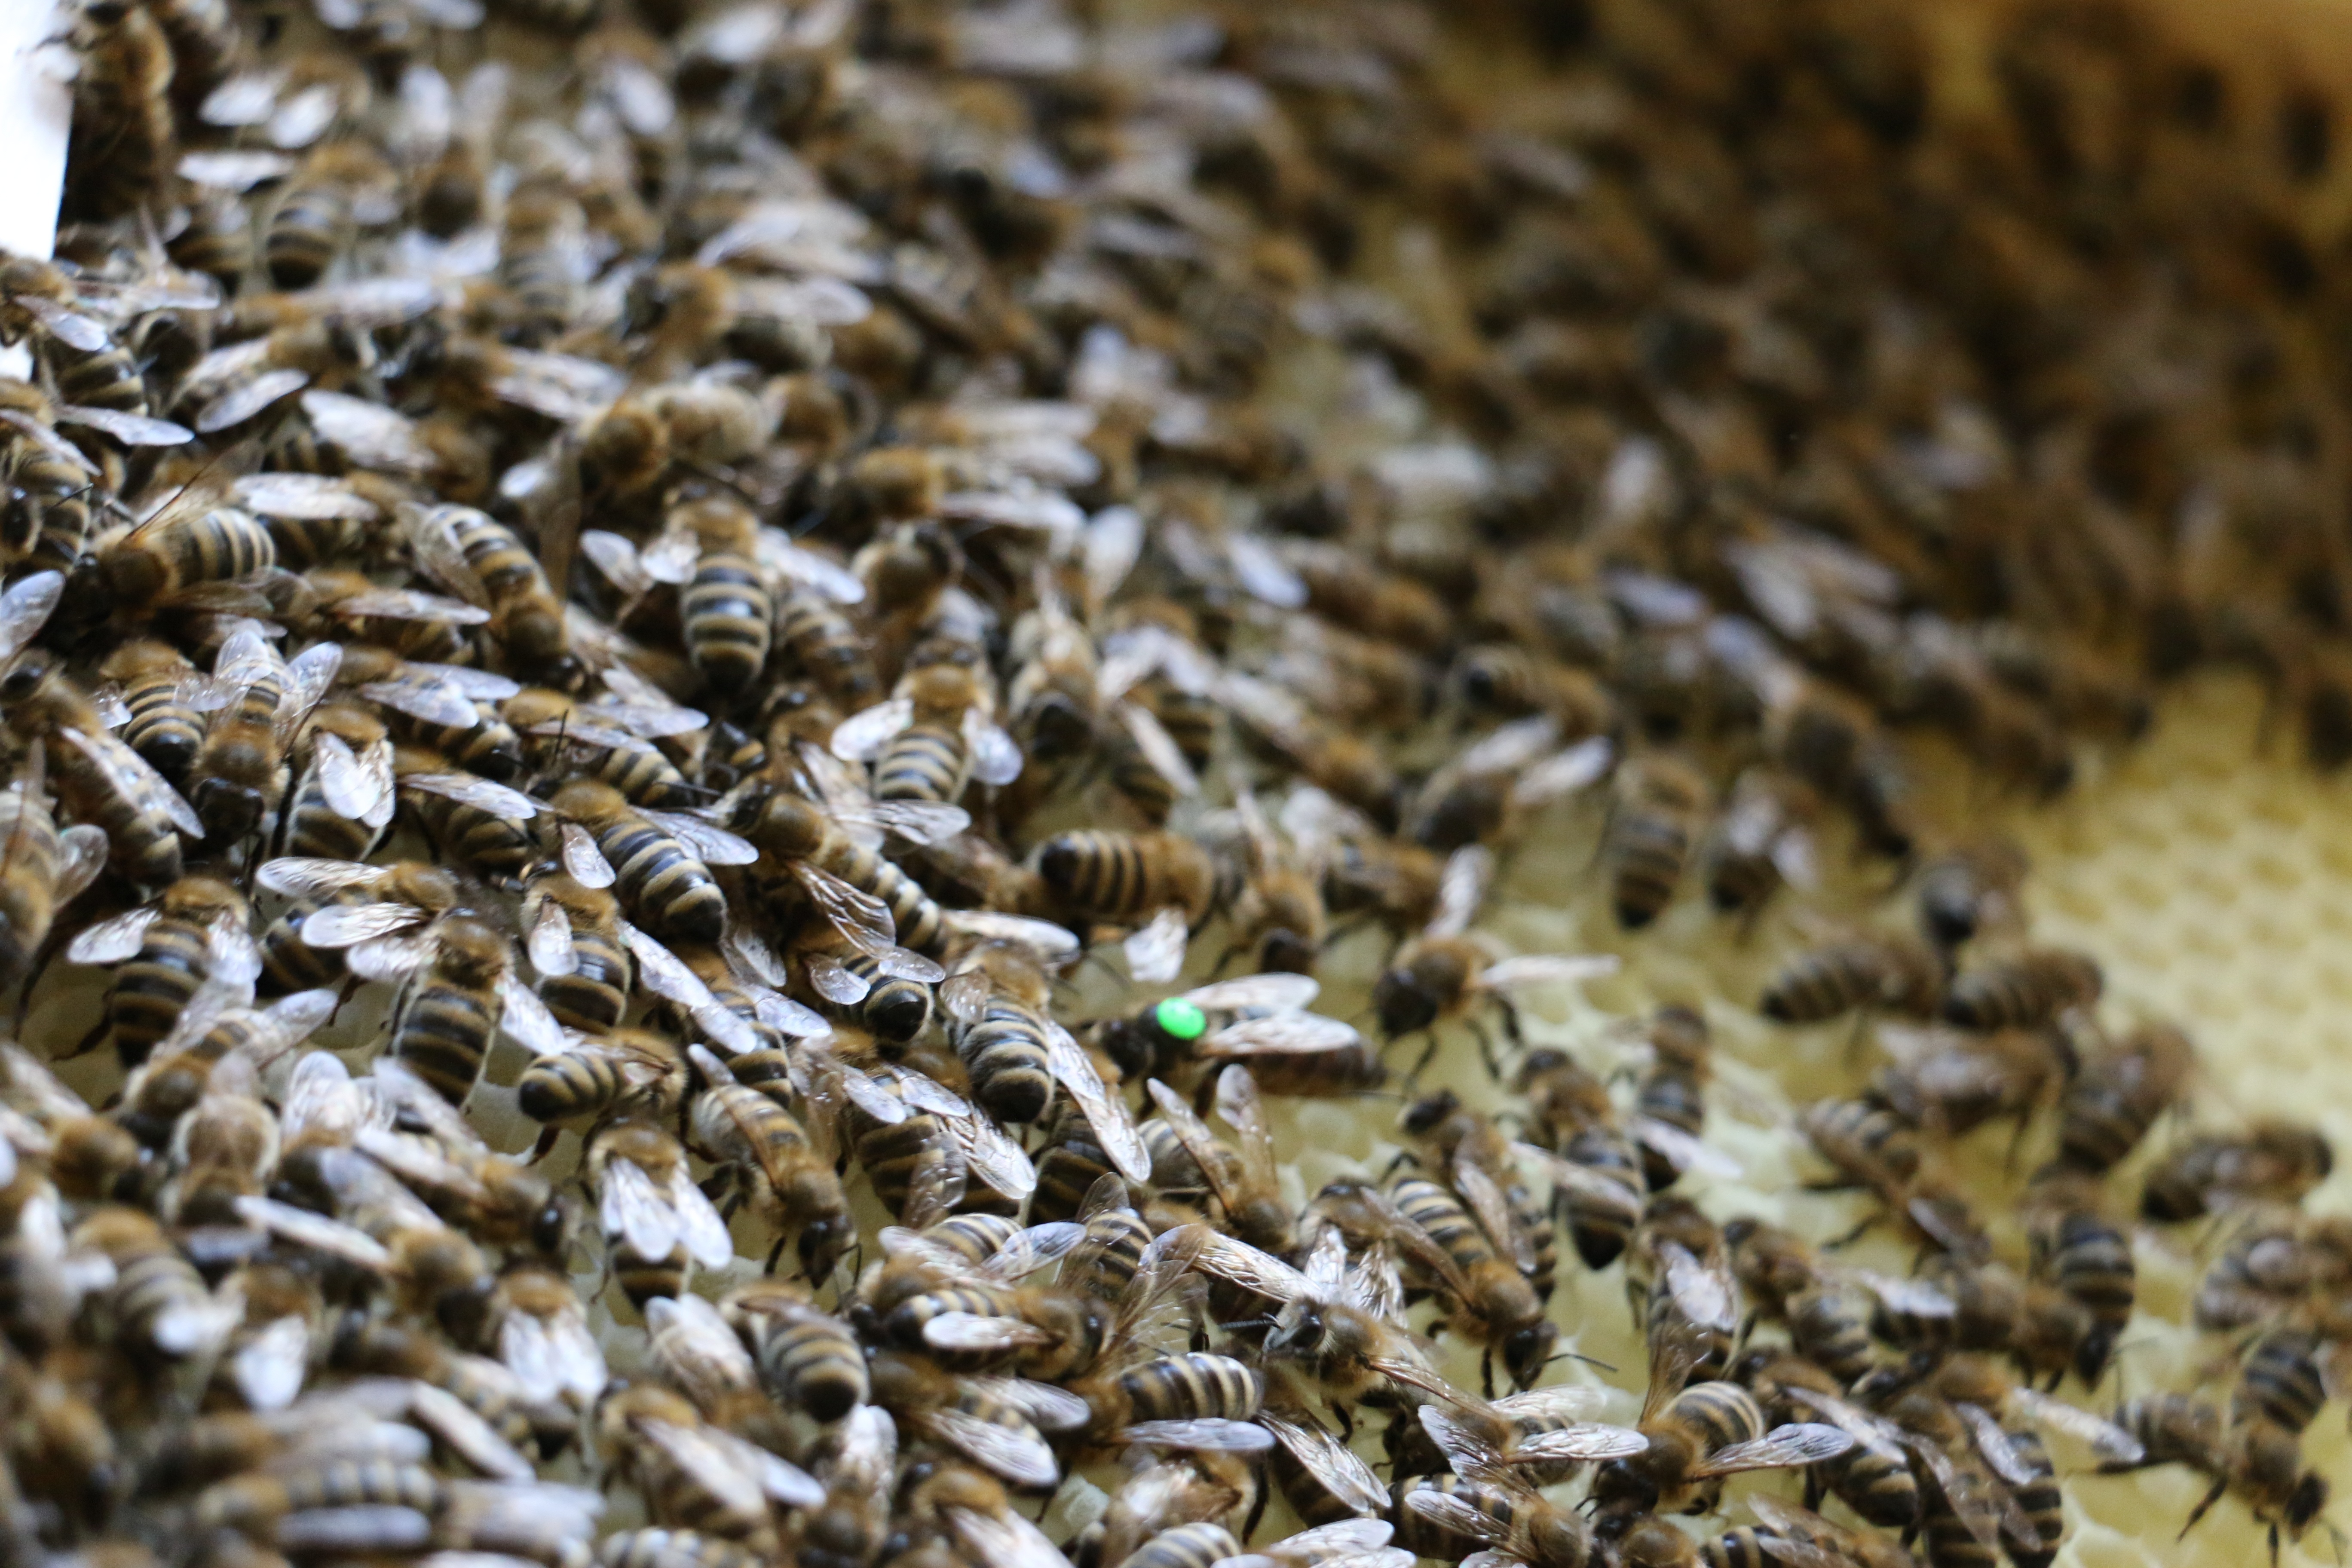
nature, leaf, honey, pattern, insect, soil, invertebrate, close up, beekeeper, hive, bee, hum, animal world, honeycomb, bees, beehive, combs, honey bee, hard working, beekeeping, queen bee, honey combs, honeycomb structure, bee breeding, honey production, sunflower seed, grass family, membrane winged insect